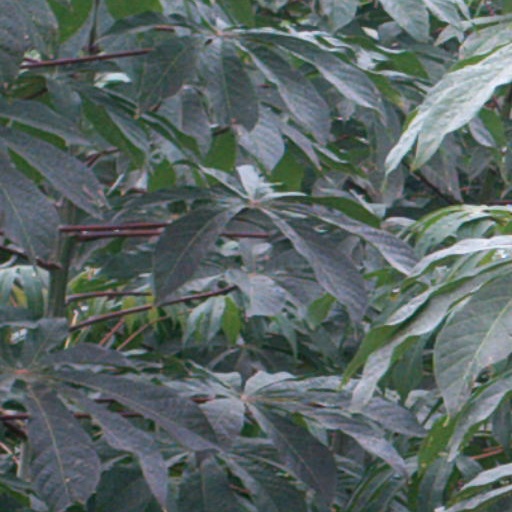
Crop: cassava